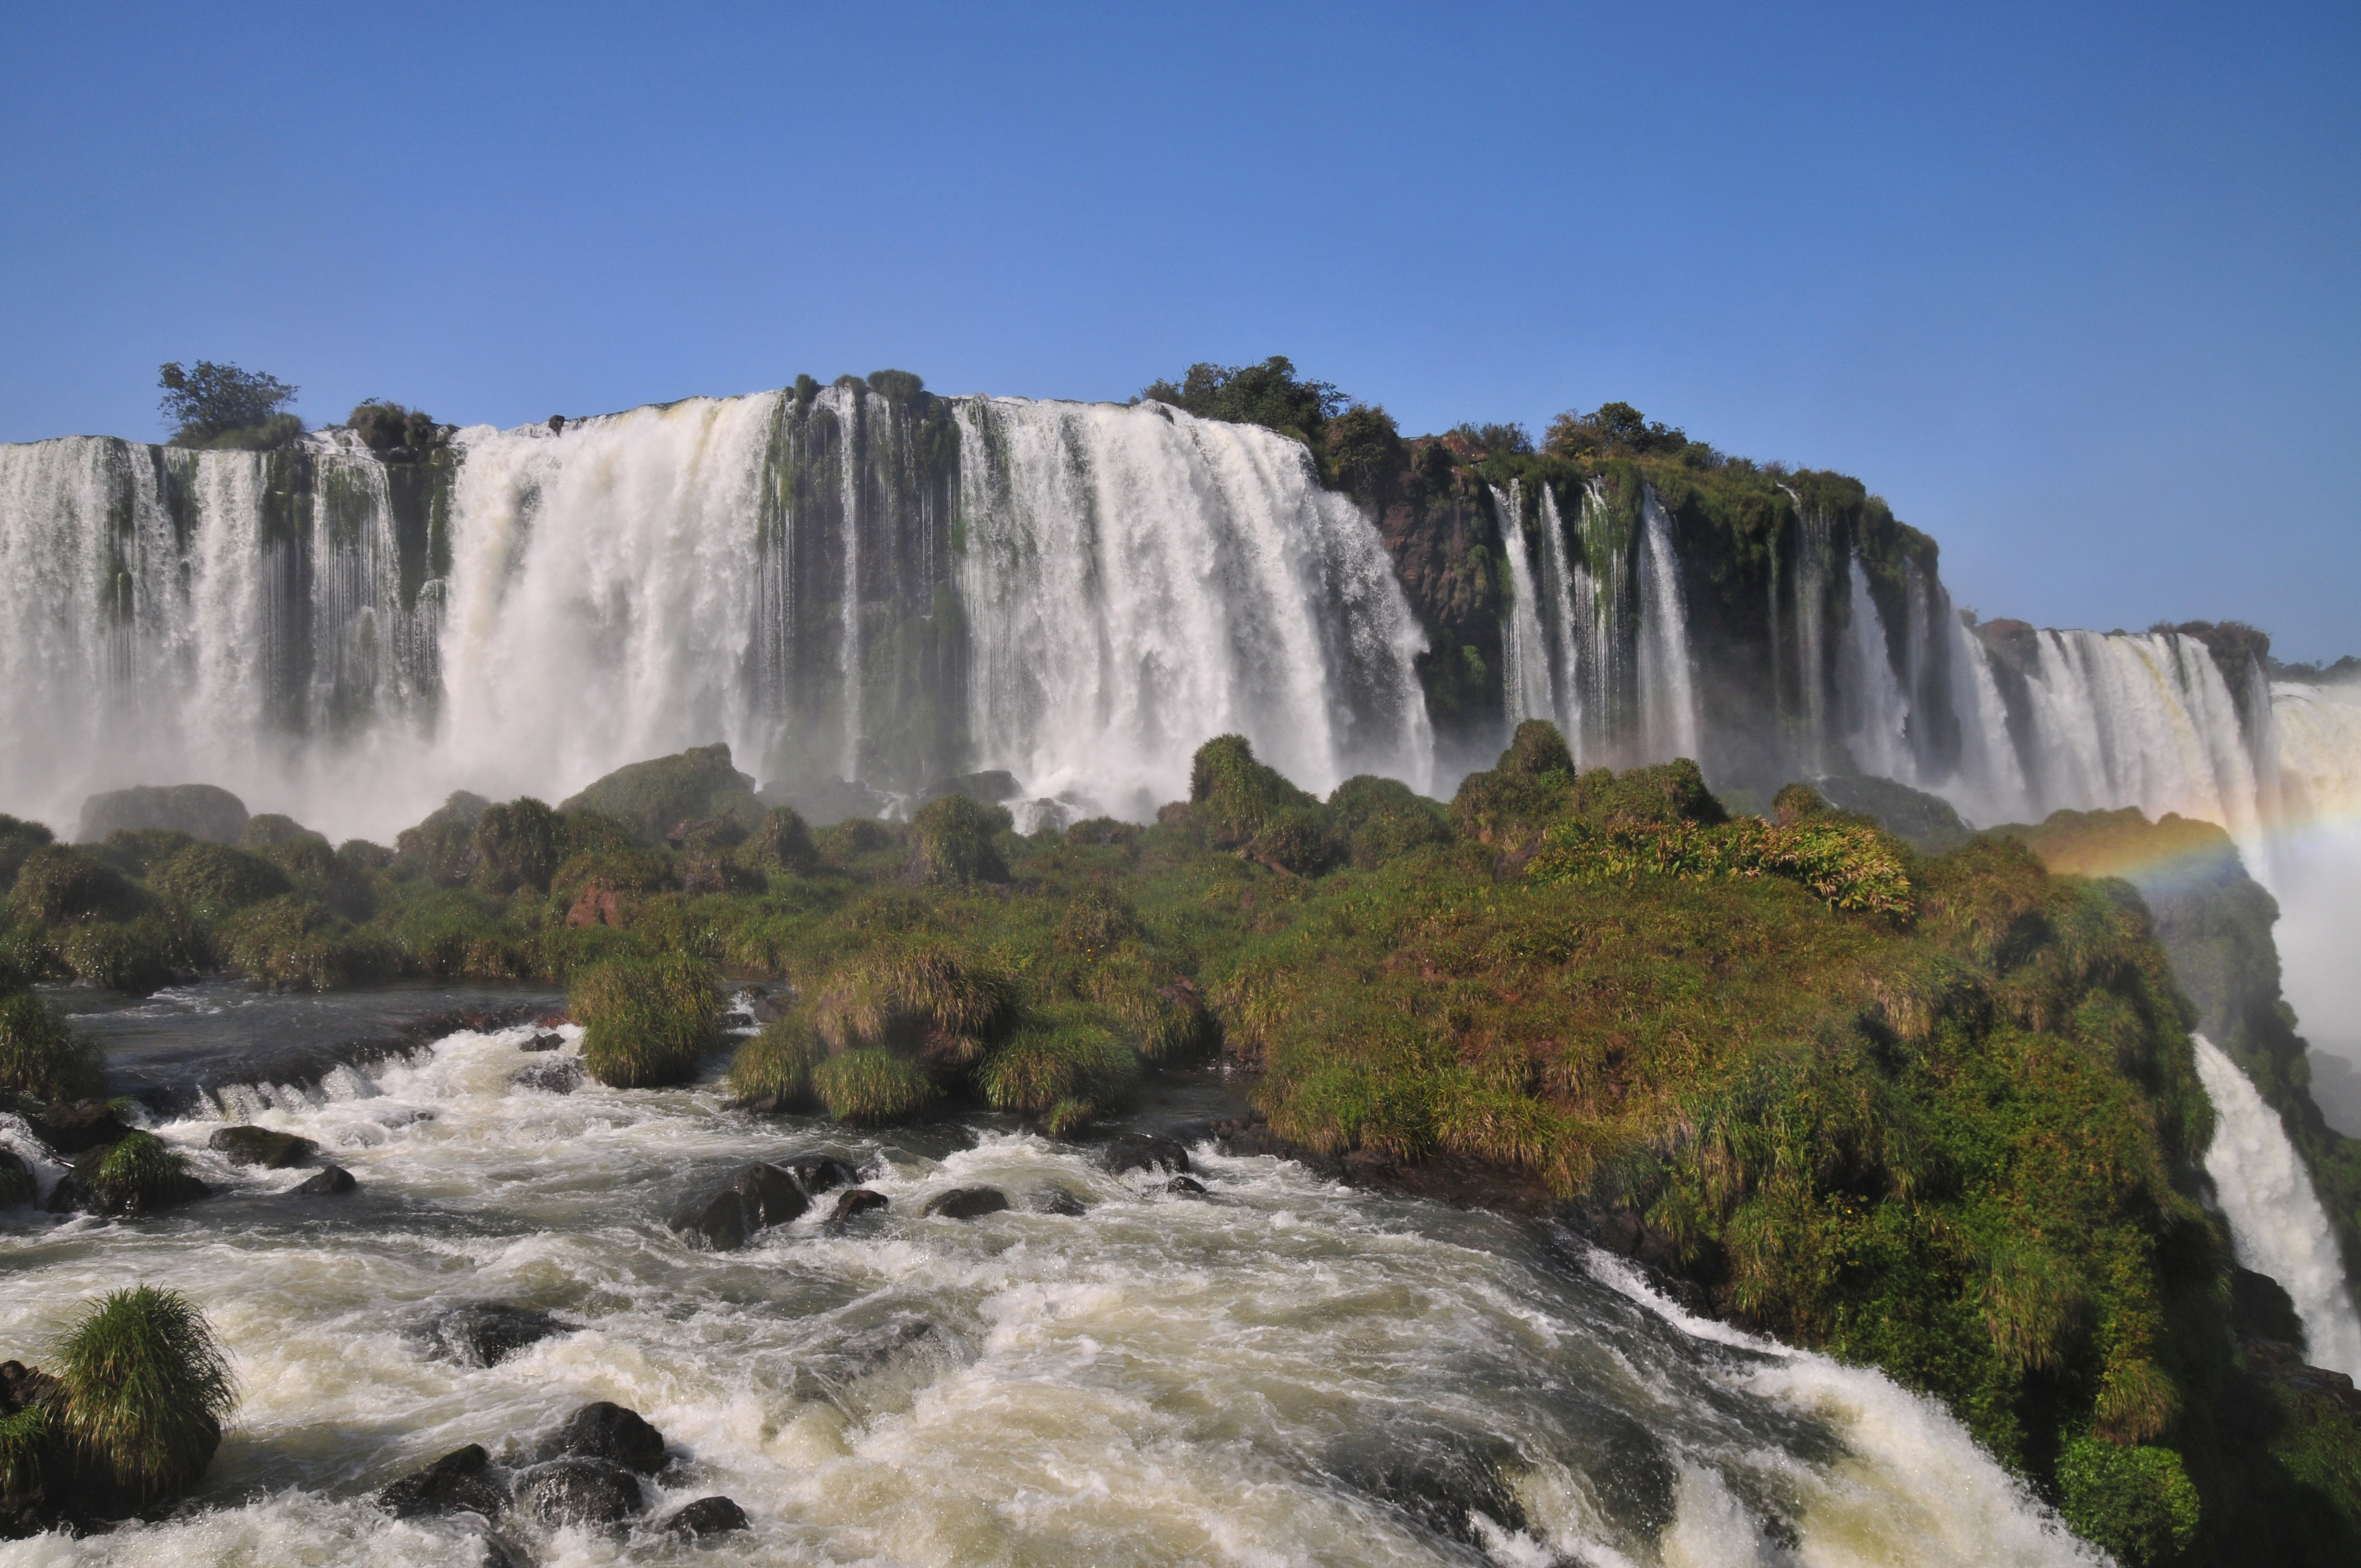
water, waterfall, formation, cliff, nikon, terrain, national park, body of water, wasserfall, argentina, brasil, iguazu, water feature, d300, approved